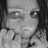
Emotion: sad